Frank Roman

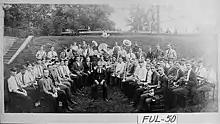
Frank Roman with the Georgia Tech Yellow Jacket Marching Band, 1920

Frank Roman (March 3, 1877 in Italy – December 19, 1928 in Atlanta, Georgia) was a musician, composer, and band director of the Georgia Tech Yellow Jacket Marching Band at the Georgia Institute of Technology from 1913 to 1928. He is most known for his arrangement of Georgia Tech's fight song, Ramblin' Wreck from Georgia Tech, which he copyrighted in 1919.